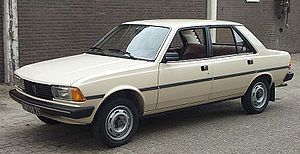
Peugeot 305 / Udstyrsvarianter
Peugeot 305 GR (1981)
Peugeot 305 er en bilmodel fra Peugeot, som størrelsesmæssigt ligger mellem den lille mellemklasse og den store mellemklasse. Den blev bygget mellem efteråret 1977 og slutningen af 1988 som efterfølger for Peugeot 304.